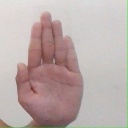
अक्षर: ध